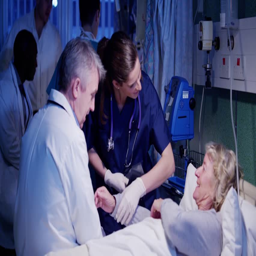
medical team working together at night , taking care of patients on a hospital ward